Imperial Cold Storage and Supply Company

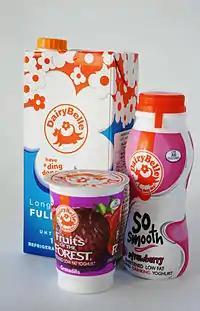
A selection of three popular Dairy Belle dairy products. A box of full cream long life milk, a bottle of strawberry drinking yogurt, and a carton of passion fruit yogurt. Dairy Belle was originally established by ICS in 1969 and is now produced by Tiger Brands.

Imperial Cold Storage and Supply Company (ICS) was one of the largest meat processing, storage, distribution and marketing companies in South Africa, dominating the South African packaged food sector for almost a hundred years. The company was formally registered and listed as ICS in 1899, originally it grew out of Combrinck & CO. which was founded in 1830 in Cape Town. Combrinck & CO. was then merged into ICS. ICS was one of the largest meat processing and distribution companies in the world. The company originally concentrated on supplying ships, but would go on to develop the first cold-storage enterprise in South Africa in conjunction with the Union and Castle shipping lines. Sir David Graaff, 1st Baronet was a founder, chairman and major shareholder.